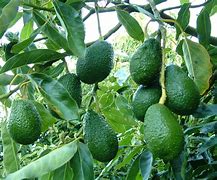
Label: Avocado